Energy policy of Australia

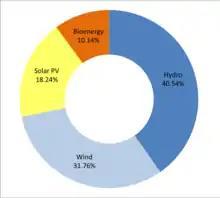
Electricity generation from renewable sources in Australia, 2015-16

The main source of Australia's electricity generation is coal. In 2003, coal-fired plants produced 58.4% of the total capacity, followed by hydropower (19.1%, of which 17% is pumped storage), natural gas (13.5%), liquid/gas fossil fuel-switching plants (5.4%), oil products (2.9%), wind power (0.4%), biomass (0.2%) and solar (0.1%). In 2003, coal-fired power plants generated 77.2% of the country's total electricity production, followed by natural gas (13.8%), hydropower (7.0%), oil (1.0%), biomass (0.6%) and solar and wind combined (0.3%).